Call of the Wild (2009 film)

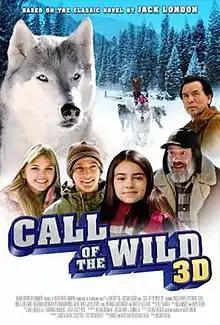
Theatrical release poster

Call of the Wild (also known as Call of the Wild 3D, titled Buck in Australia and New Zealand) is a 2009 American 3D adventure drama film starring Christopher Lloyd, Timothy Bottoms, Veronica Cartwright, Christopher Dempsey, Joyce DeWitt, Aimee Teegarden, Ariel Gade, Devon Graye, Devon Iott, Kameron Knox, Russell Snyder, and Wes Studi; and directed by Richard Gabai.